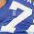
Number: 7